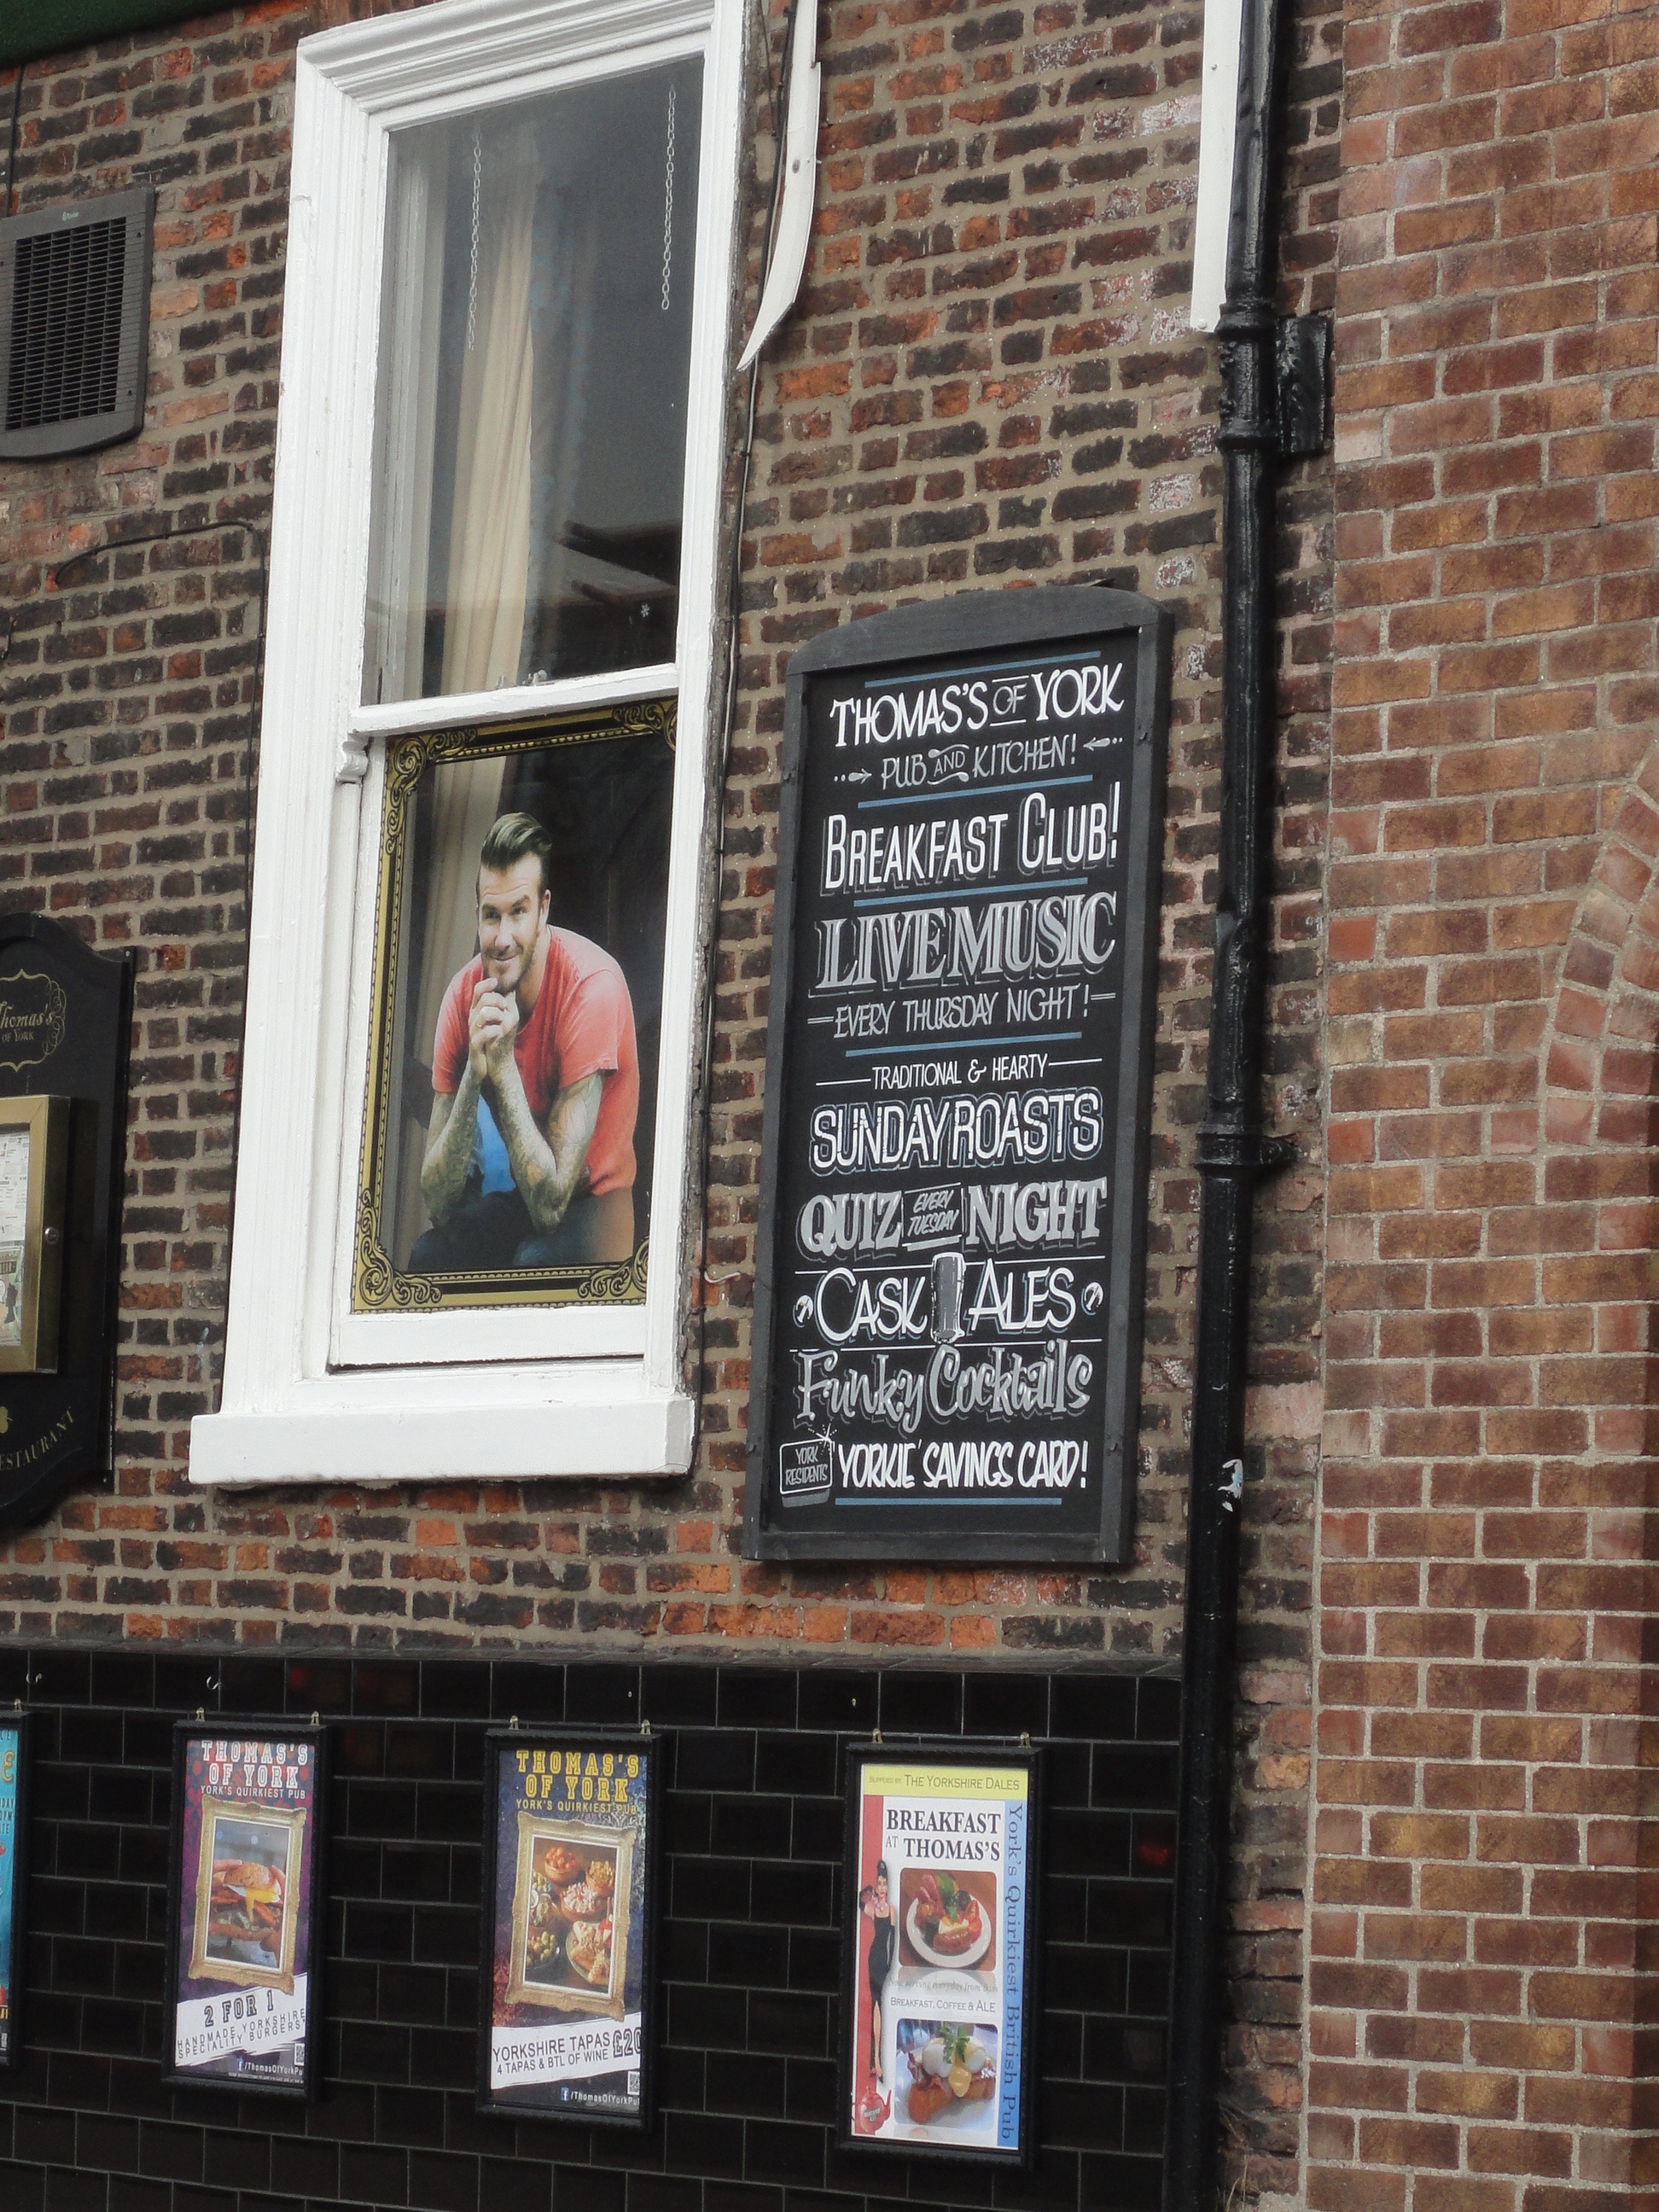
street, window, home, wall, facade, art, york, housewife, david beckham